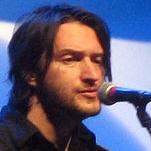
Age: 34